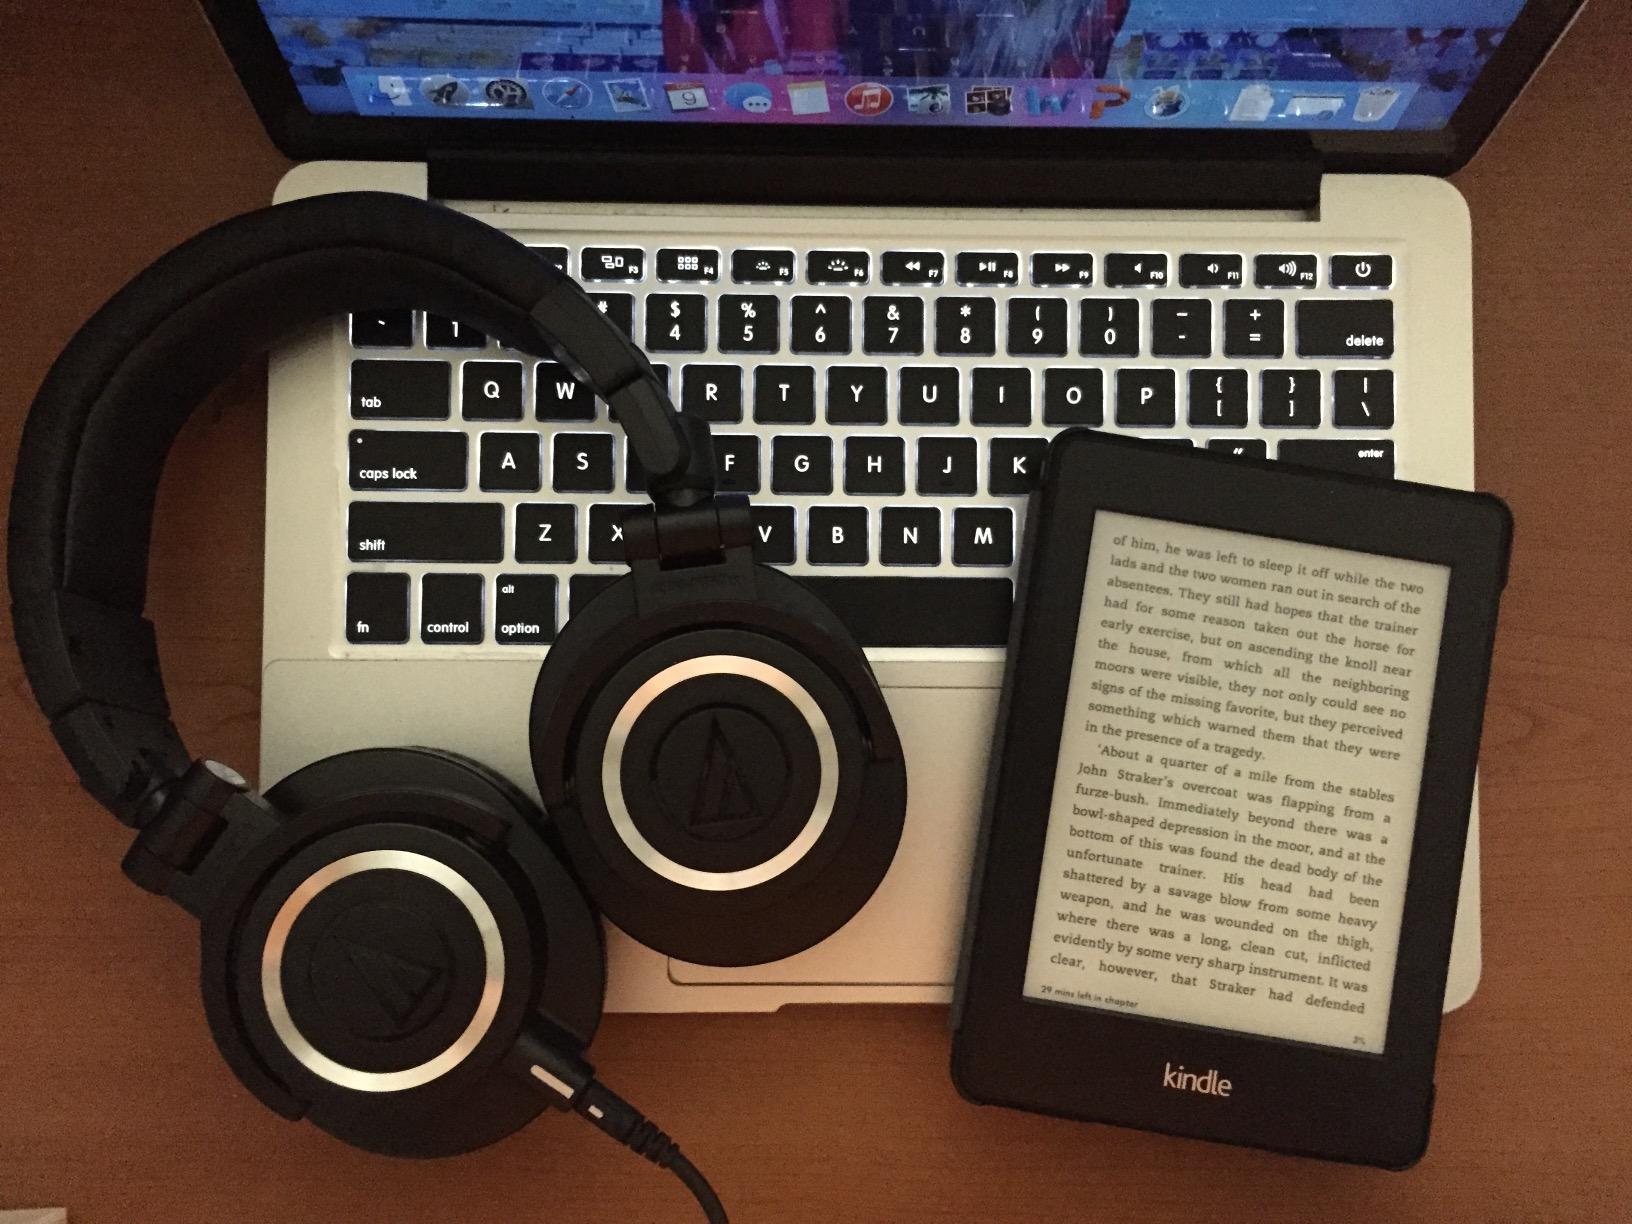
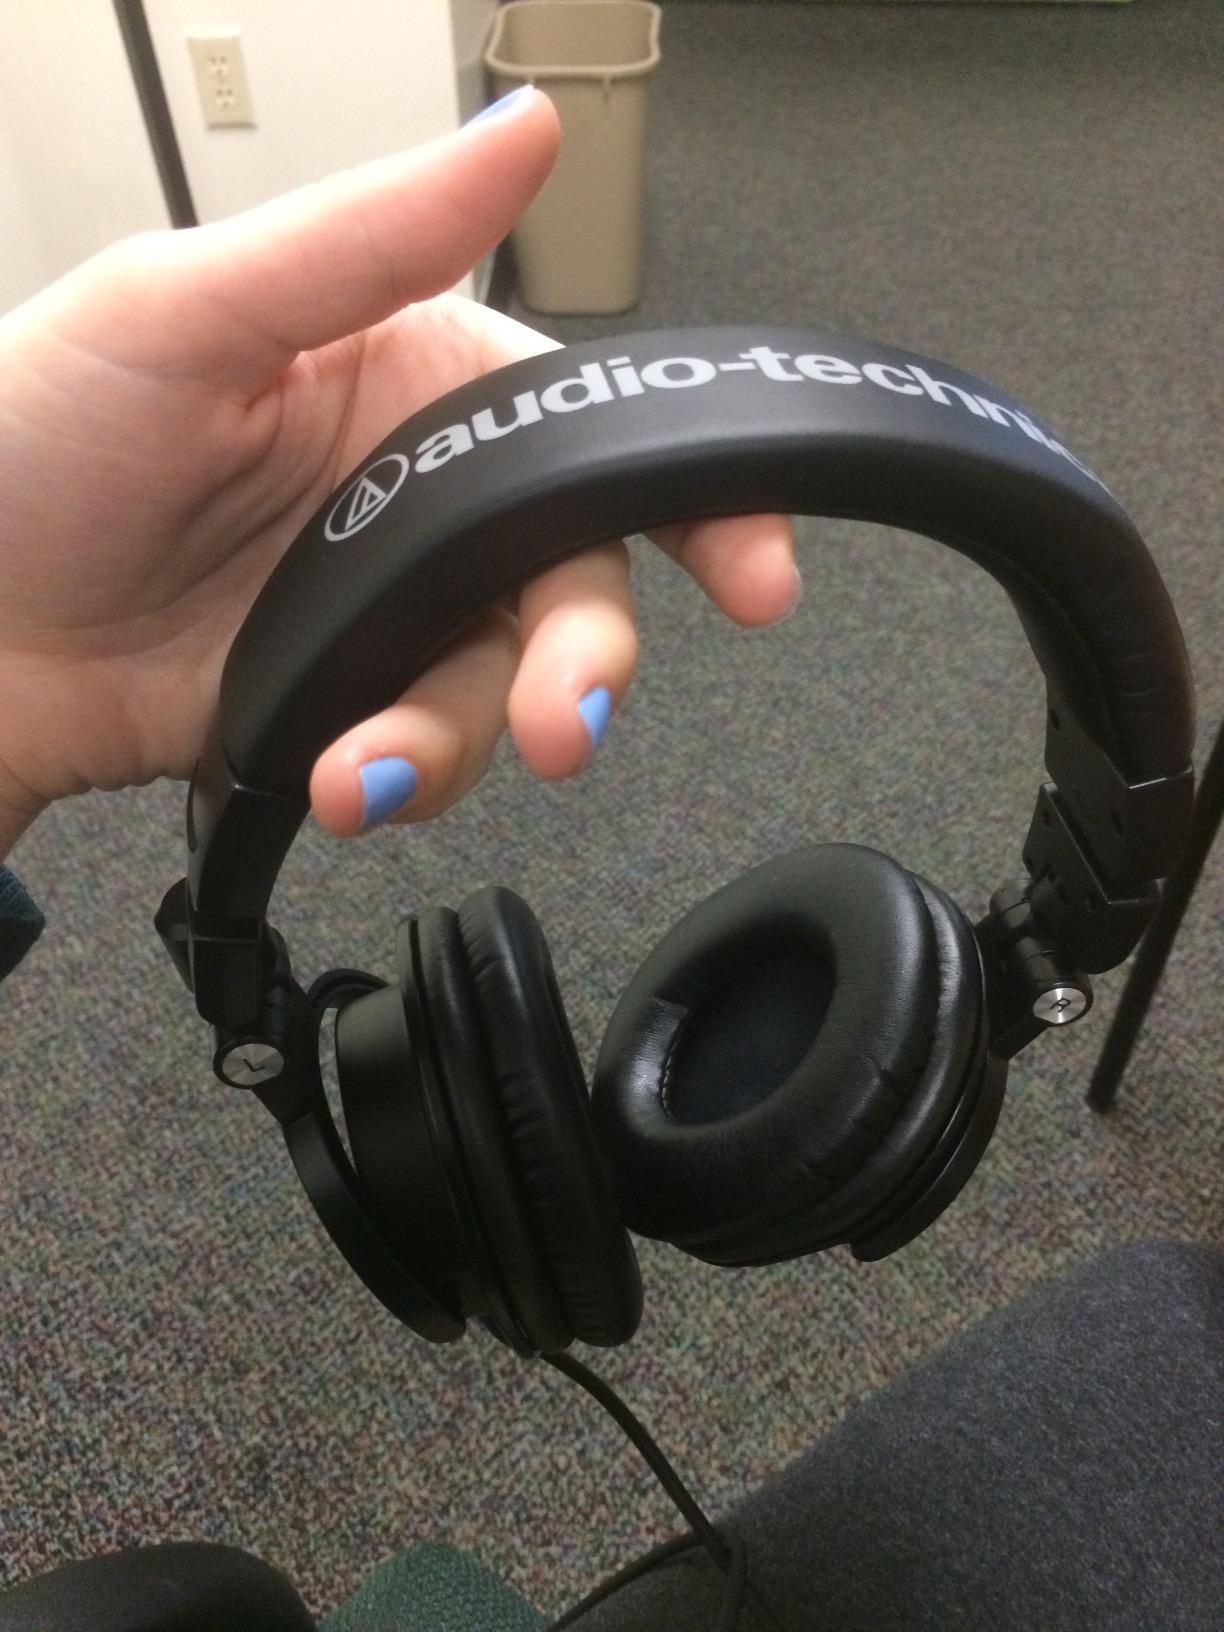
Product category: headphones
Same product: yes